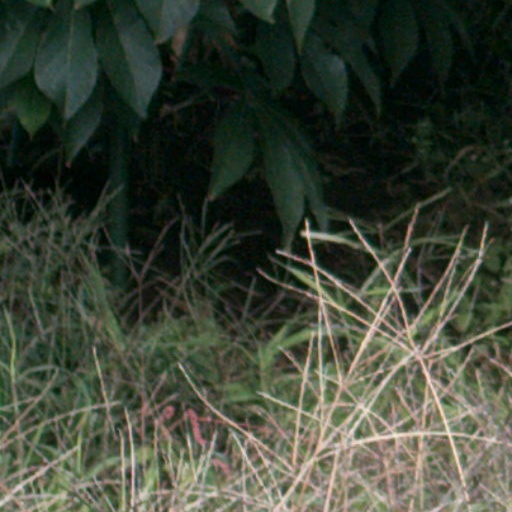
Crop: cassava